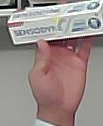
Product: sensodyne_toothpaste